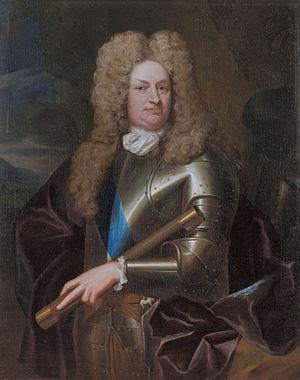
Godard van Reede, 1ᵉʳ comte d'Athlone, également connu sous les patronymes de Godard van Ginkel ou Godard de Ginkell, était un maréchal au service des Provinces-Unies et un général au service de l'Angleterre. Il a participé à la guerre de succession d'Espagne.